Police band (music)

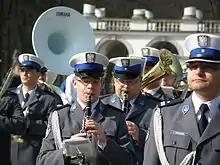
A group of musicians from the official Representative Band of the Policja in 2010.

The central band in Warsaw is one of three police bands, with the other two being based in Wrocław and Katowice.